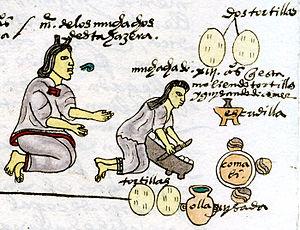
Une tortilla est une galette préparée à base de maïs, dans la cuisine mexicaine et d'Amérique centrale, où elle est un aliment de base depuis l'Antiquité.
Une meule à grains est un objet technique, traditionnellement en pierre, qui permet le broyage, la trituration, le concassage, ou plus spécifiquement la mouture de diverses substances.